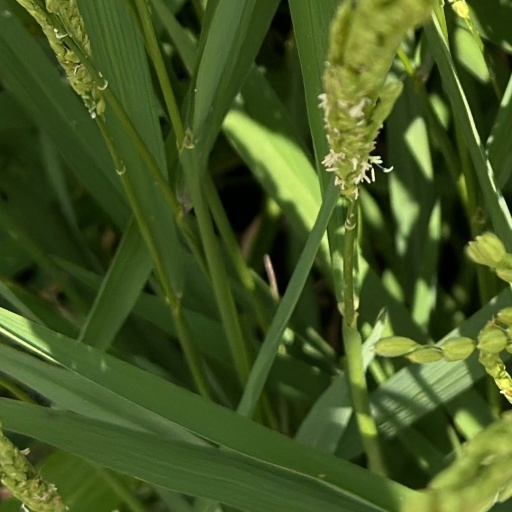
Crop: rice